Matt Olson

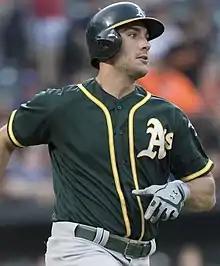
Olson with the Athletics in 2017

Olson made his professional debut that season with the Arizona League Athletics and also played for the Vermont Lake Monsters that first season. In total, he played in 50 games and hit .282/.352/.521 with nine home runs and 45 RBIs.